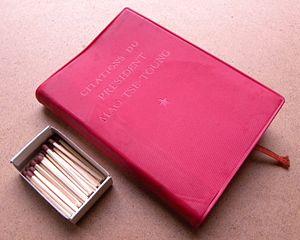
Citations du Président Mao Tsetoung ""Le petit Livre rouge"" première édition 1966 Imprimé en République Populaire de Chine. Ceci est une vue droite du livre avec boîte d'allumettes pour donner l'échelle - taille du livre 95 x 134mm"
Les Citations du Président Mao Tse-Toung, parfois aussi appelé Les Plus Hautes Instructions, plus connu en français sous le nom de Petit Livre rouge, est un livre de propagande communiste publié par le gouvernement de la république populaire de Chine à partir de 1964, dont la distribution est organisée par Lin Biao, le ministre de la défense et le chef de l’Armée populaire de libération. Traduit en 64 langues, ayant donné lieu à 500 éditions différentes diffusées dans 150 pays, ce livre est un recueil de citations extraites d'anciens discours et écrits de Mao Zedong. L'appellation Le Petit Livre rouge découle de son édition en format de poche, mais ce nom n'est jamais utilisé en Chine.